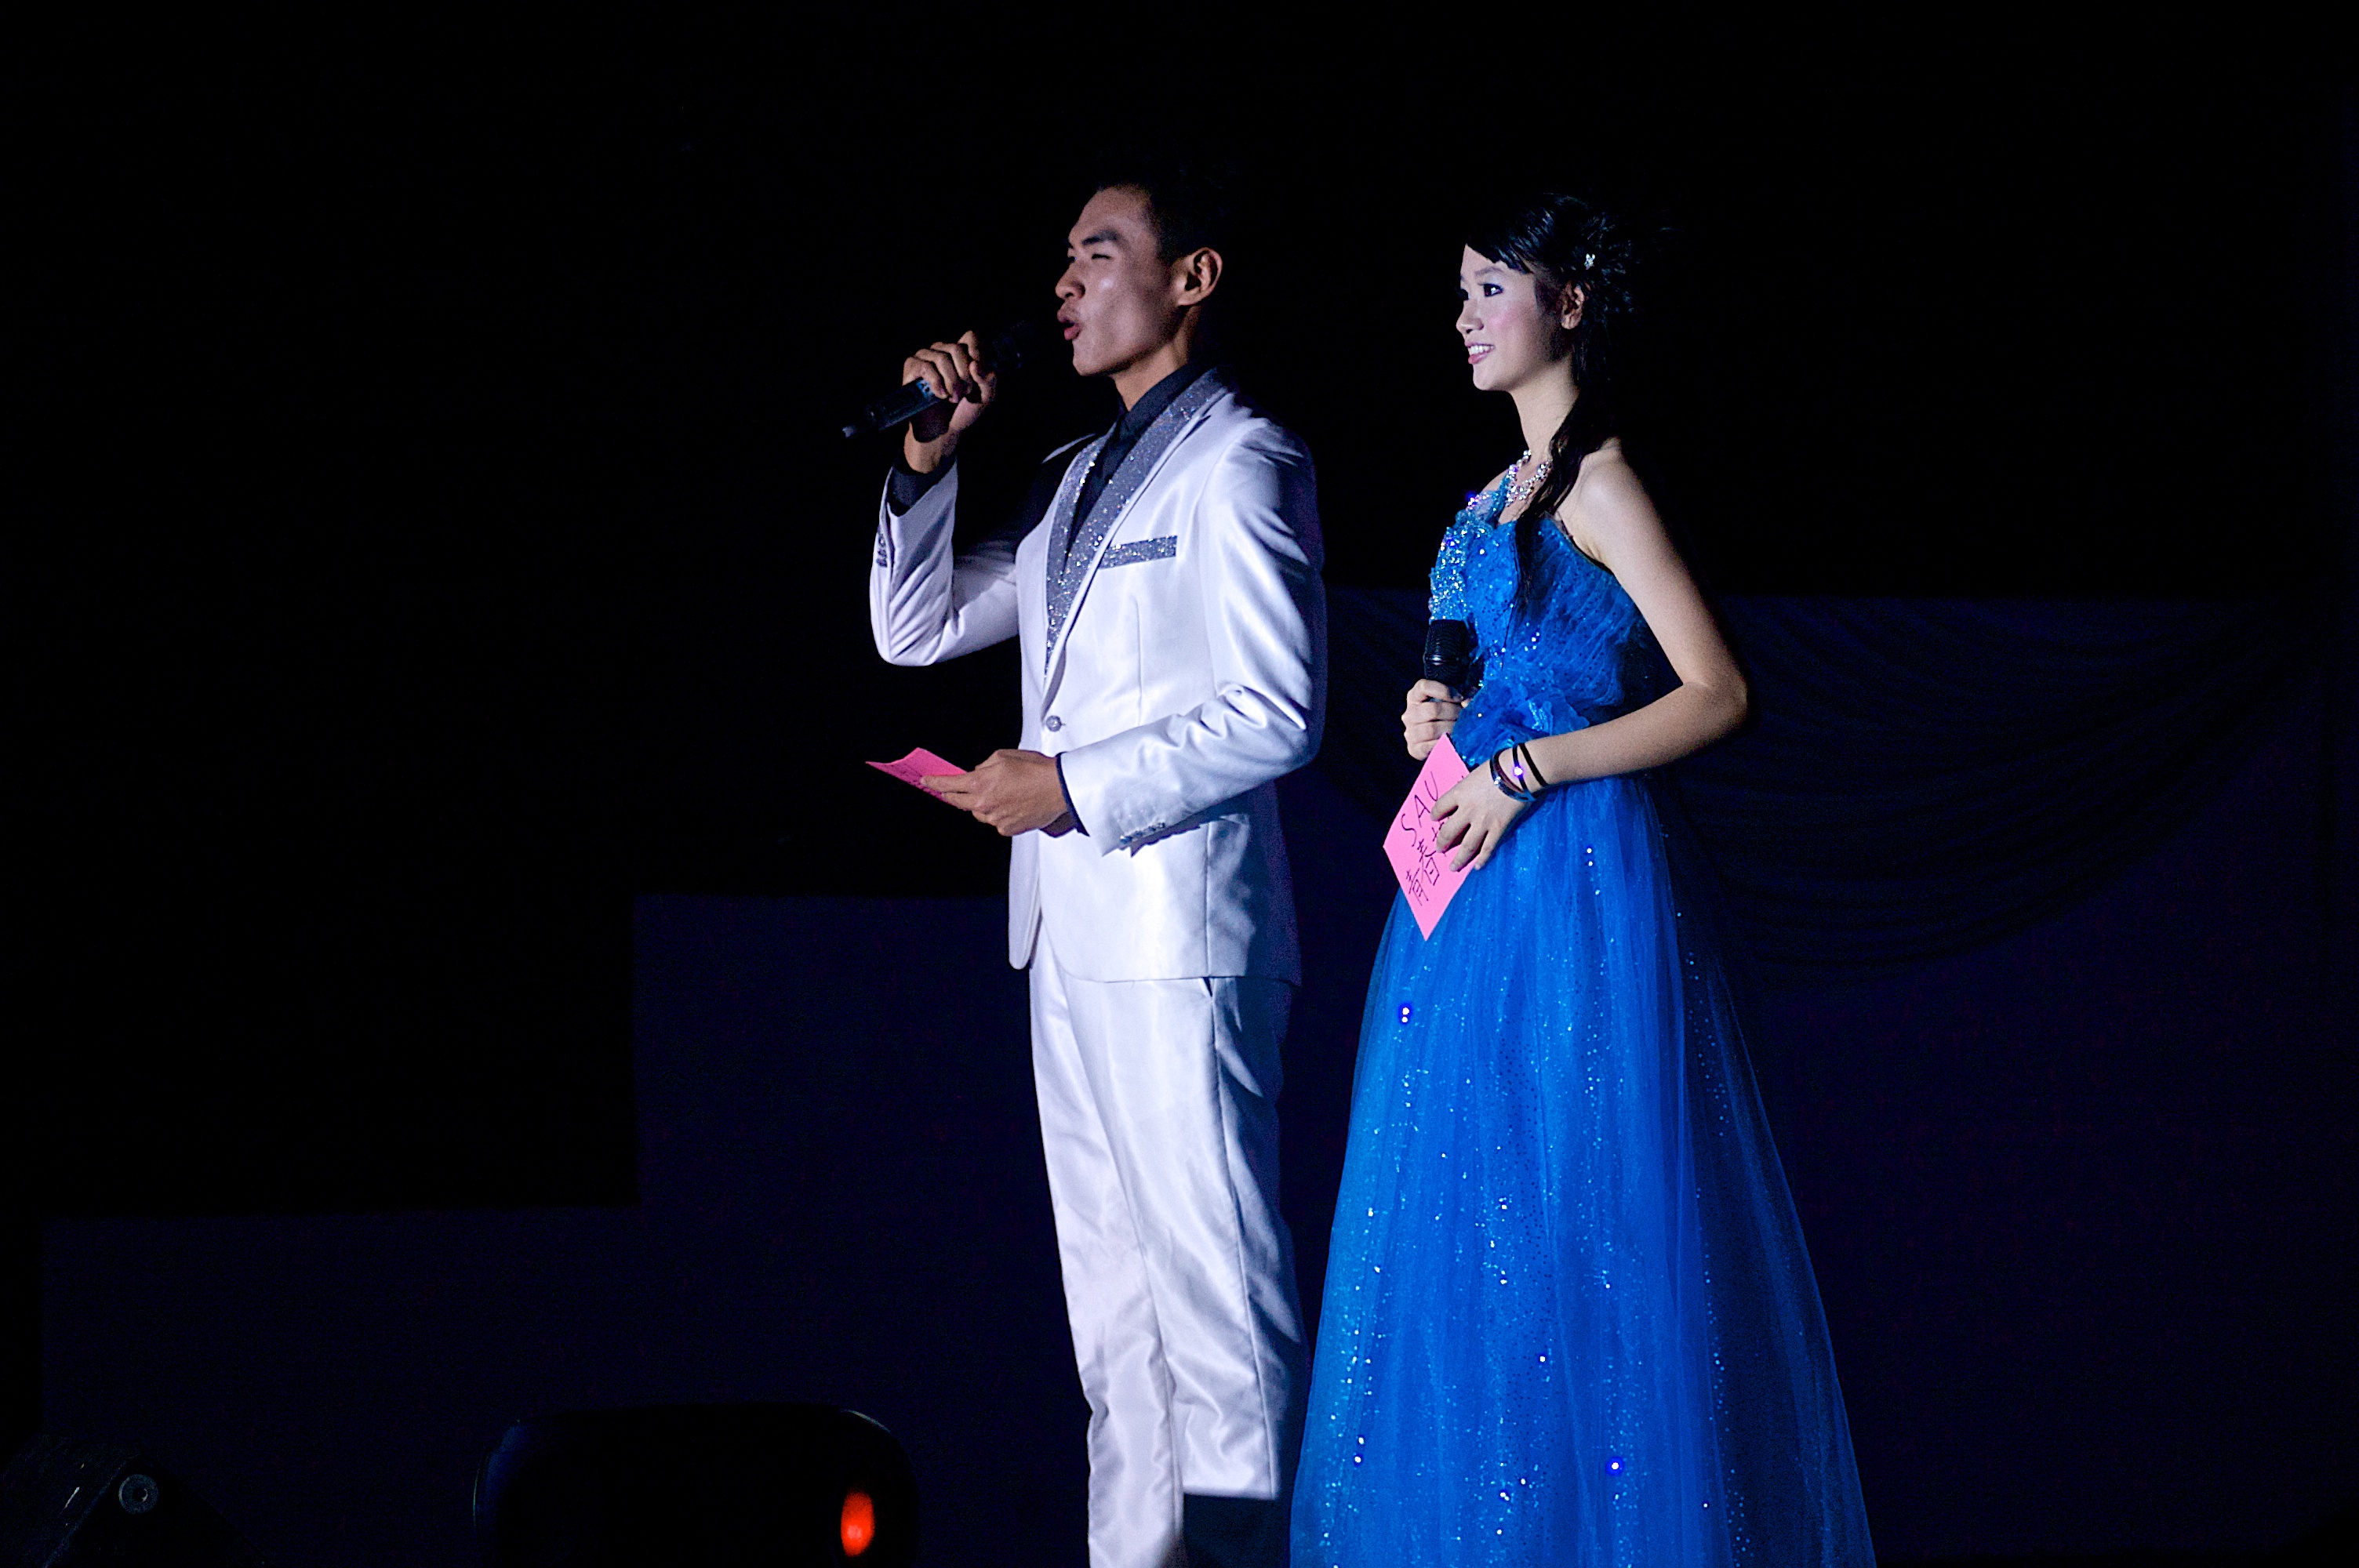
night, play, band, dance, student, performance art, theatre, stage, performance, university, singing, collage, china, guangzhou, entertainment, performing arts, musical theatre